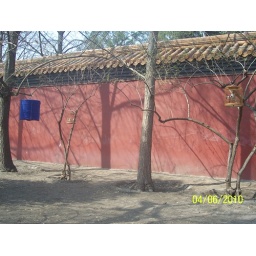
birds in trees at park